RAF Jurby

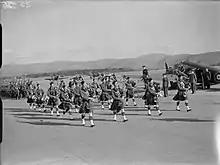
The Defence Regiment, led by the stations pipe band, march past Admiral Percy Noble at RAF Jurby, Isle of Man. The Airspeed Envoy aircraft in which the Commander in Chief flew to the Isle of Man can be seen in the background.

The Royal Air Force Officer Cadet Training Unit which was established at RAF Jurby was an amalgamation of the Officer Cadet Training Units from RAF Millom and RAF Spitalgate. Initially intended to be under the command of Group Captain George Richmond the unit opened at Jurby on 10 September 1953.